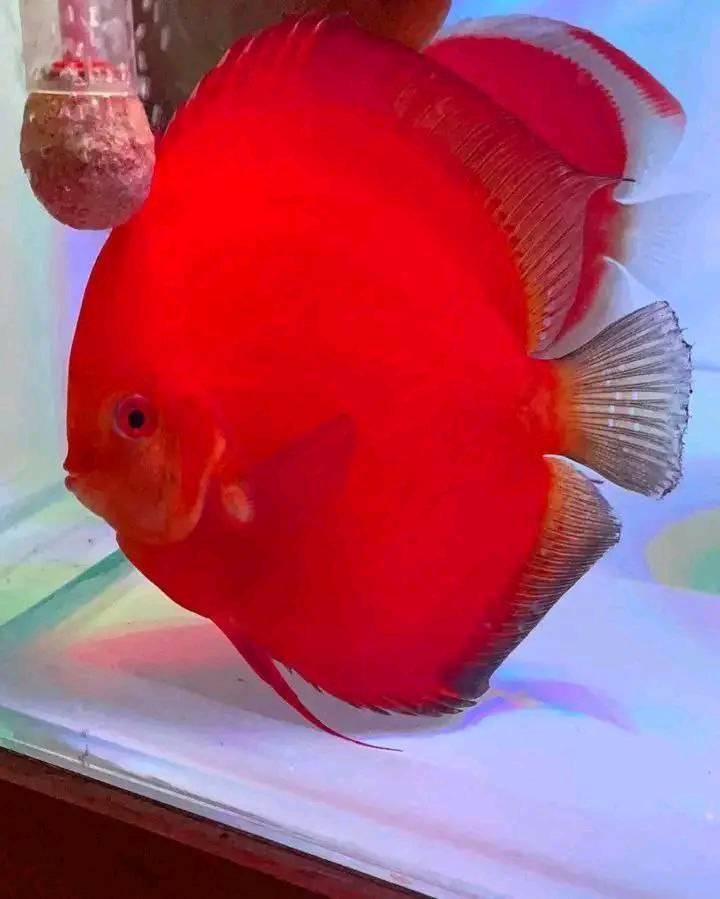
Samaki mwekundu mwenye maumbo ya mviringo yaliyo wazi amewekwa kwenye chombo cha kioo, mapezi yake yana rangi nyekundu na nyeupe yakiongeza uzuri wake, chini kuna mchanga au kokoto ikipendekeza mazingira ya ufugaji wa samaki.